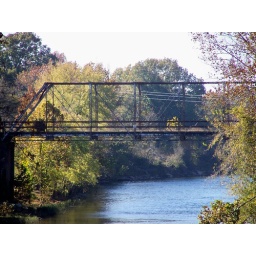
a 3 rd. car bridge .. Not in use...